American Arts Commemorative Series medallions

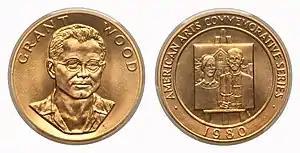
A gold medallion depicting the bust of a man, as well as a painting

American Arts Commemorative Series Medallions are a series of ten gold bullion medallions that were produced by the United States Mint from 1980 to 1984. They were sold to compete with the South African Krugerrand and other bullion coins.